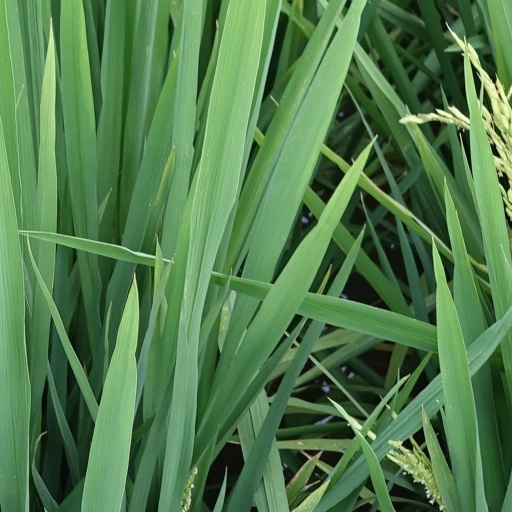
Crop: rice